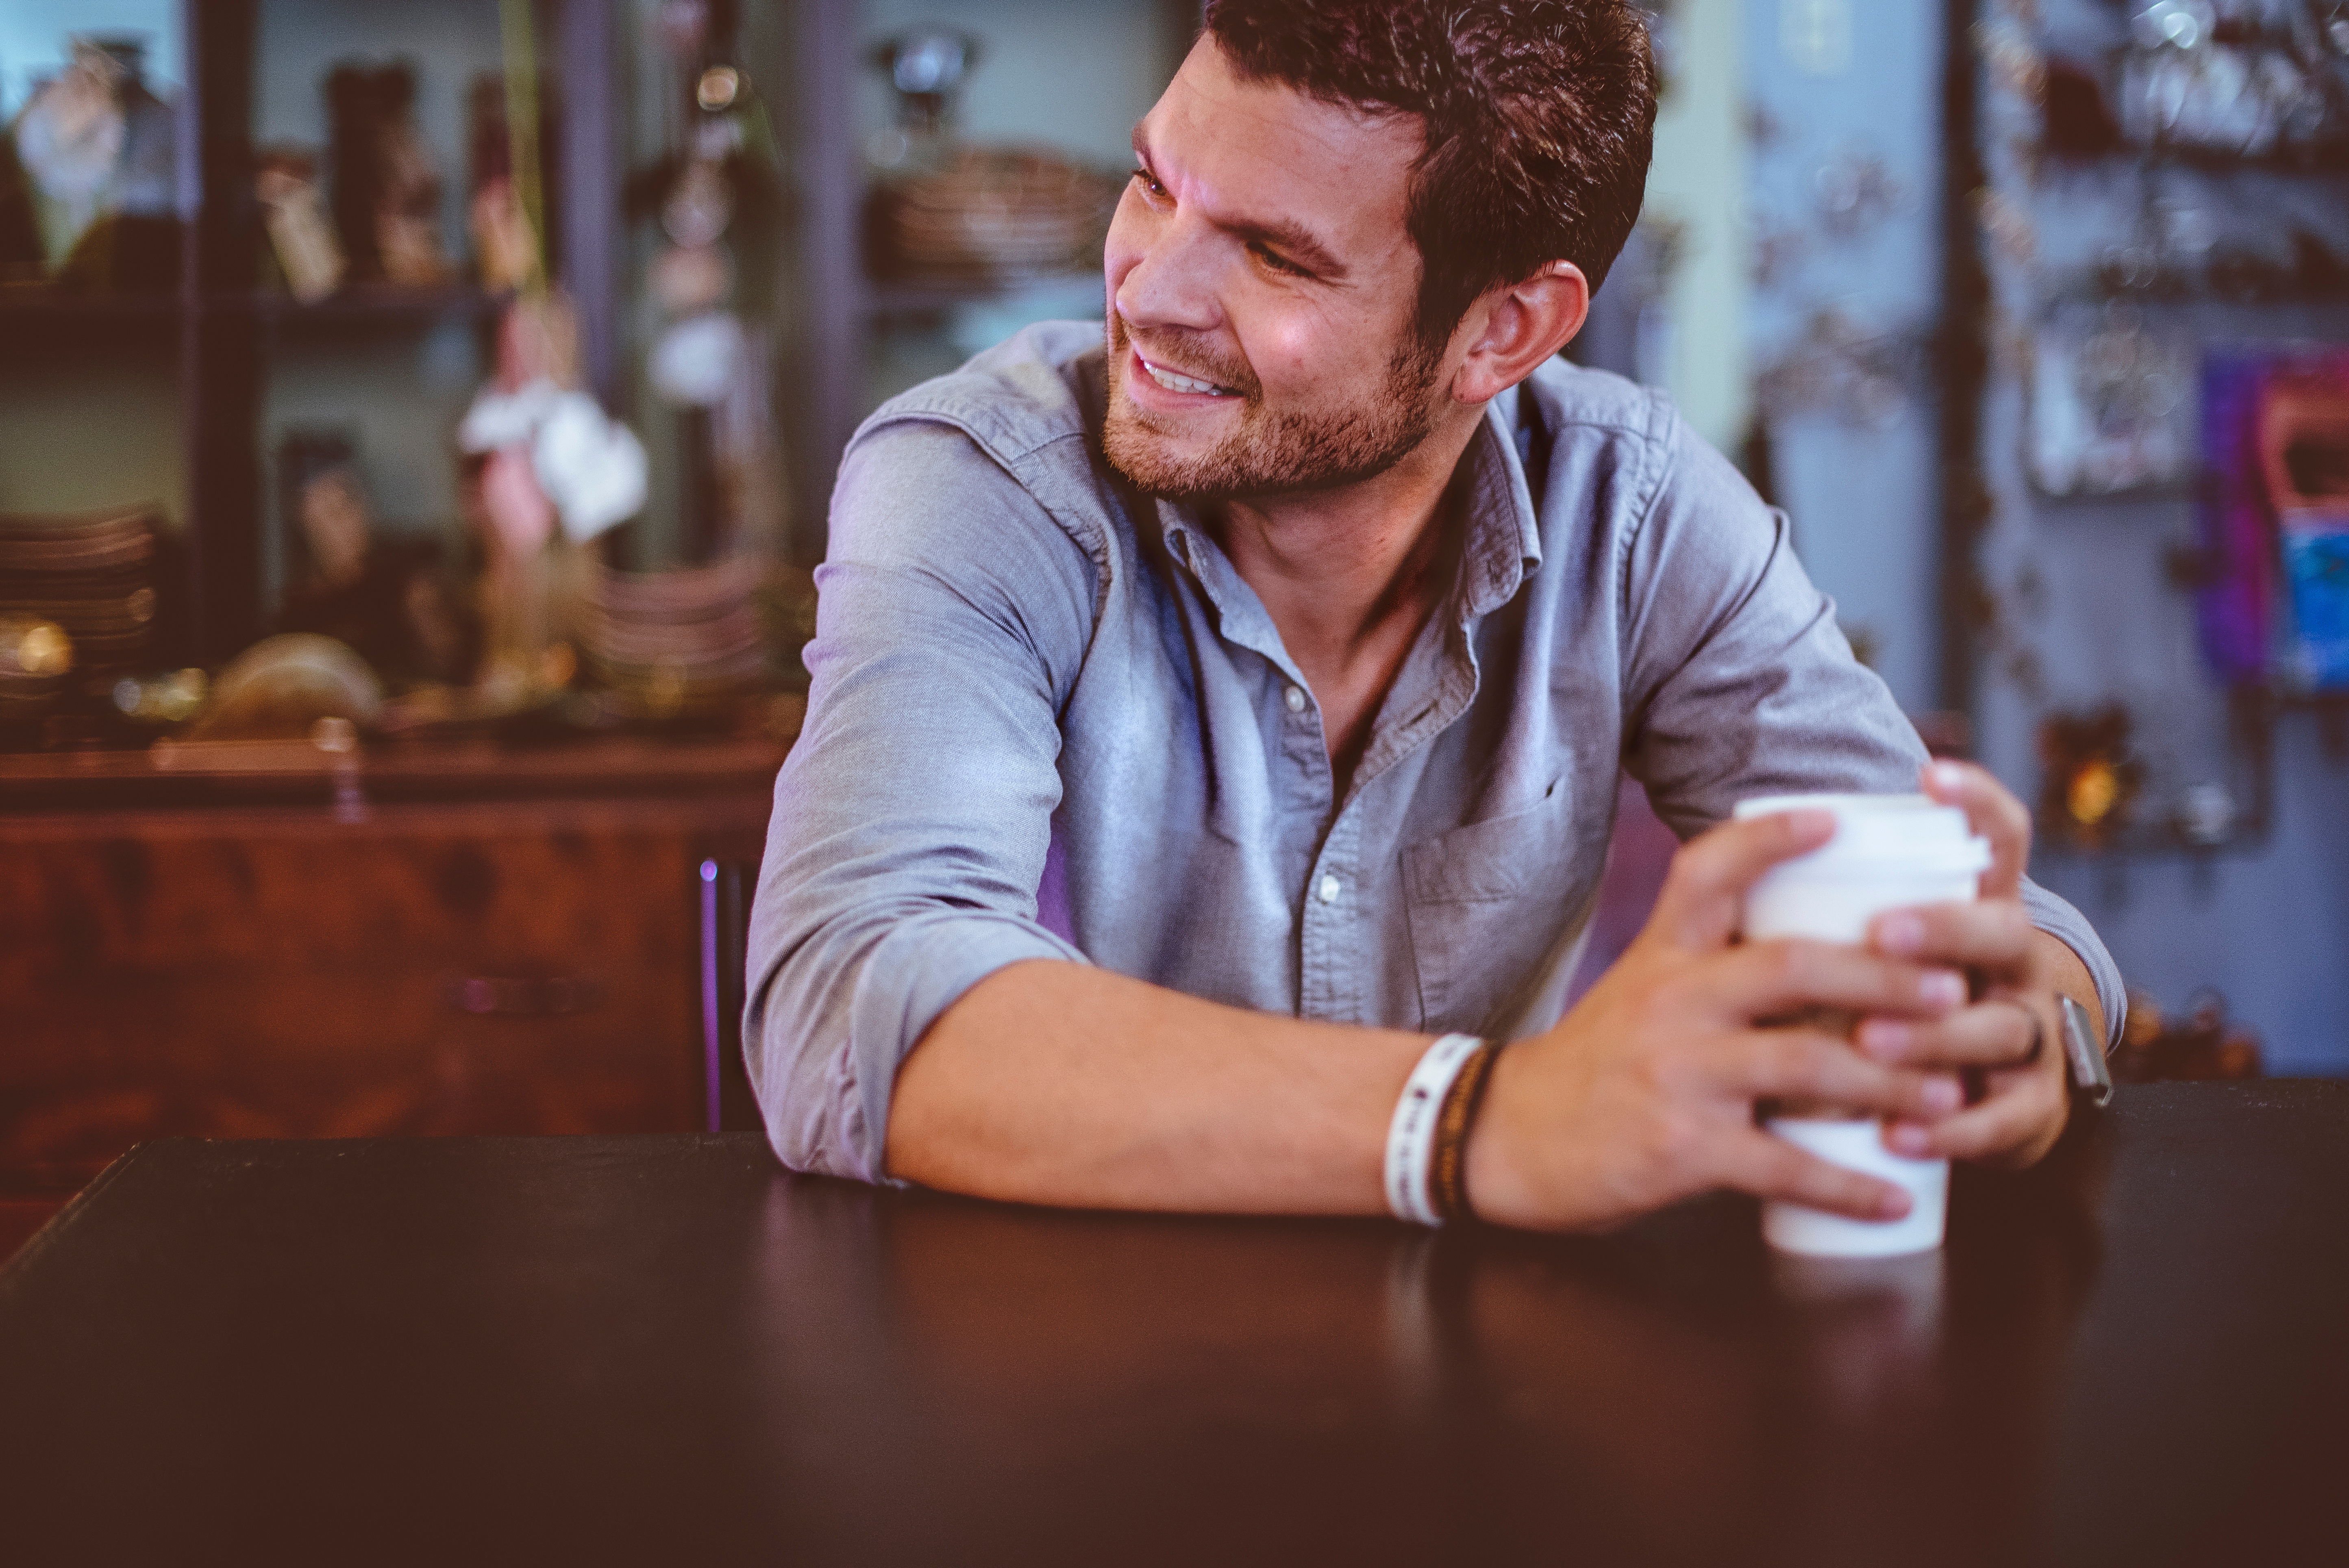
man, person, people, photography, male, portrait, child, conversation, photograph, sense, human positions